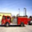
Label: truck